Herz-9

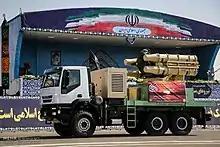
Herz-9 at parade 2017

Herz-9 is an Iranian, domestically built, mobile air defense system developed and unveiled in 2013. The system is developed from the HQ-7.